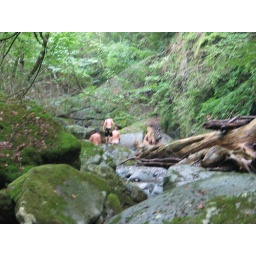
These boys were walking up the river in their bare feet. Looked like a lot of fun.